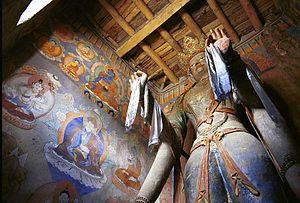
Le Ladakh, cette région du nord-ouest de l'Inde a, aujourd'hui encore, un statut particulier au sein de l'Union Indienne. Région de culture tibétaine, au carrefour de routes commerciales permettant des mélanges ethniques, culturels, artistiques et cultuels, le Ladakh est devenu une région touristique plus de dix ans après la guerre de 1962. Terre de trekking pour la plupart des touristes, son histoire demande pourtant à être connue et découverte. Les recherches pionnières d'Alexander Cunningham et d'August Hermann Francke restent la base du travail historique sur le Ladakh, mais les recherches de Luciano Petech nous permettent d’appréhender cette histoire avec plus de précision. Il émit notamment des hypothèses permettant de corriger certains problèmes de datations. Nous utilisons principalement les datations de Petech tout en gardant à l’esprit que ces dates restent des approximations.
Alchi Gompa est situé à 67 km de Leh, la capitale du Ladakh, du district du même nom, dans l'État du Jammu-et-Cachemire en Inde à une altitude de 3 510 m.